Xidiaoyutai station

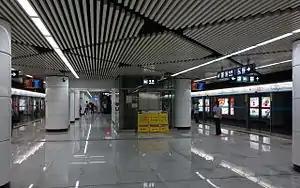
Platform

Xidiaoyutai station is a station on Line 10 of the Beijing Subway. This station opened on December 30, 2012.